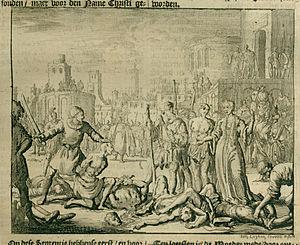
Sainte Félicité de Rome est une veuve romaine, martyre avec ses sept fils au début du règne de Marc Aurèle, entre 161 et 166. Sa fête est célébrée le 23 novembre en Occident et le 25 janvier en Orient. La fête de ses sept fils est célébrée, quant à elle, le 10 juillet en Occident et en Orient. La tradition a conservé les noms de ses sept fils : Janvier, Félix, Philippe, Sylvain, Alexandre, Vital et Martial. Dans la célébration liturgique, Félicité est une sainte dite de « quatrième catégorie »